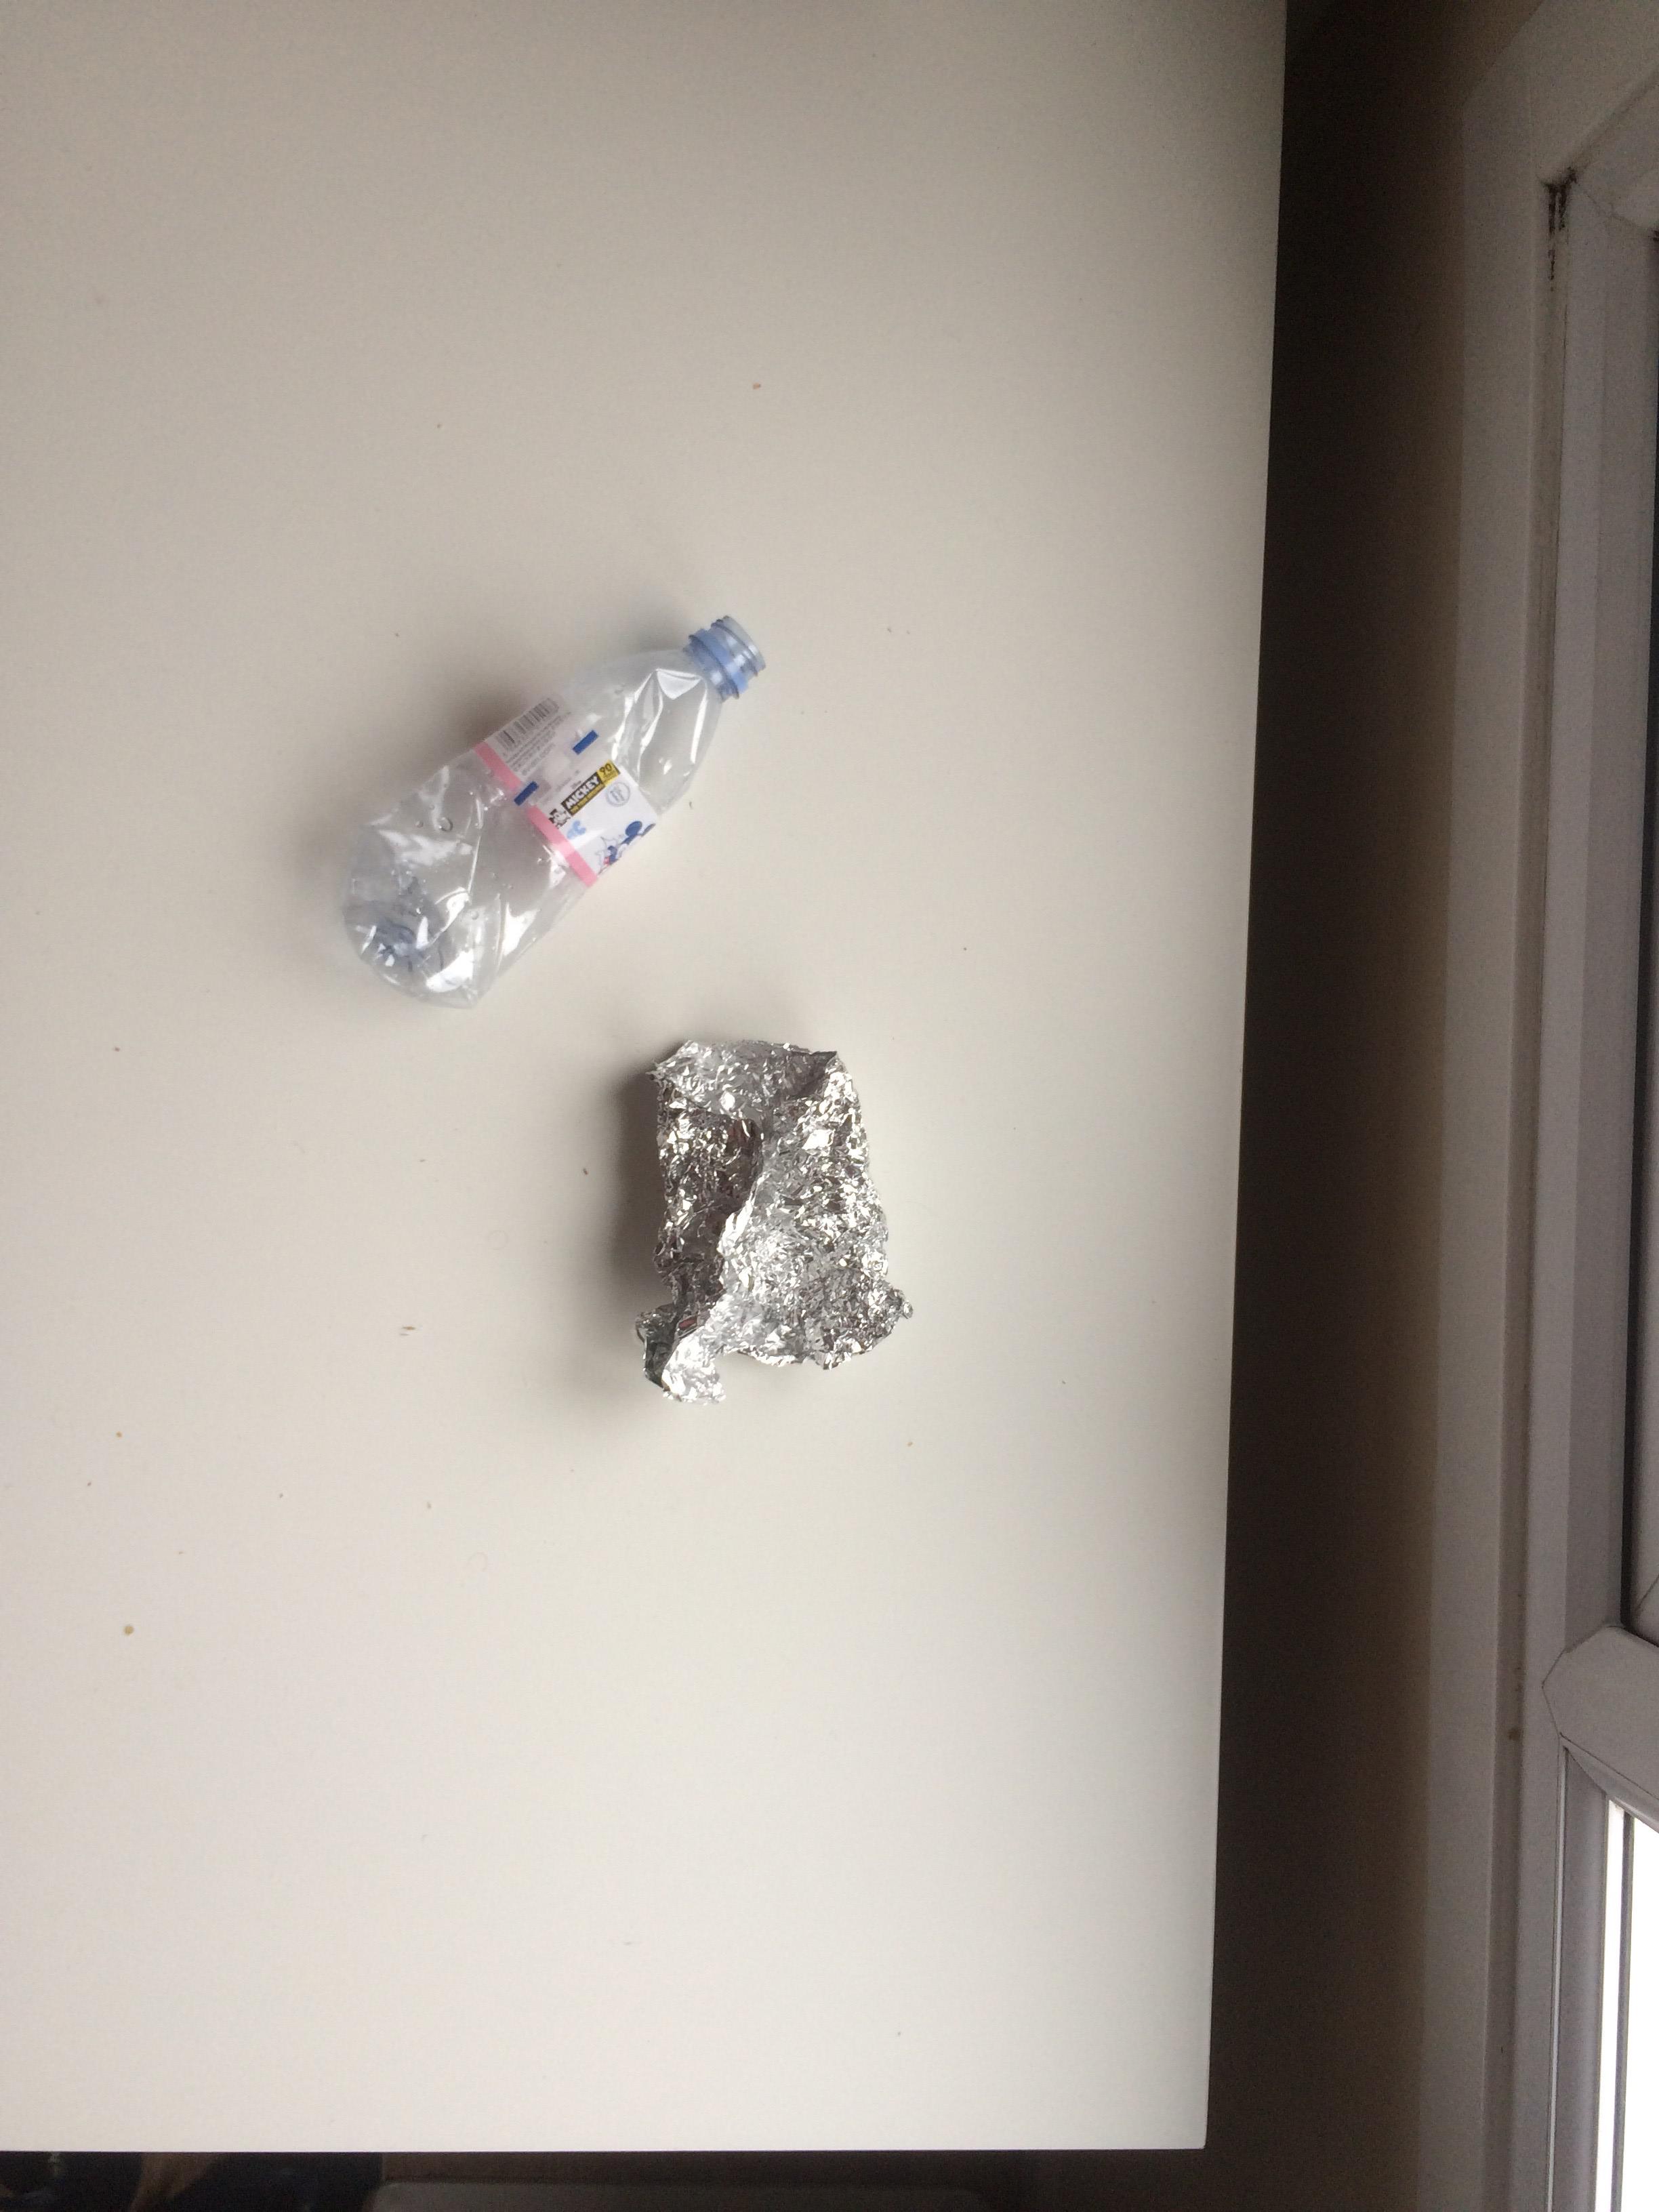
Object: Clear plastic bottle (Bottle)

Object: Aluminium foil (Aluminium foil)